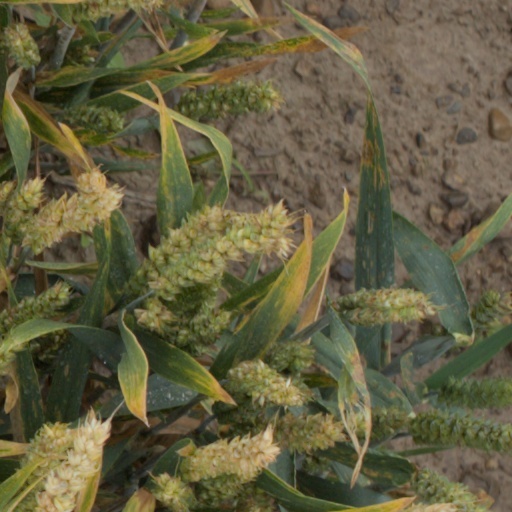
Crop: wheat